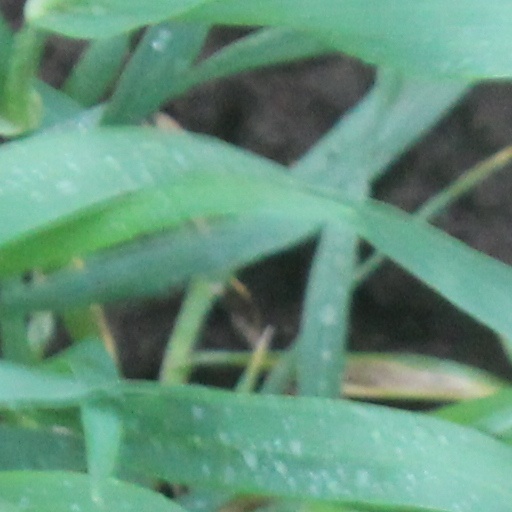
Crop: wheat